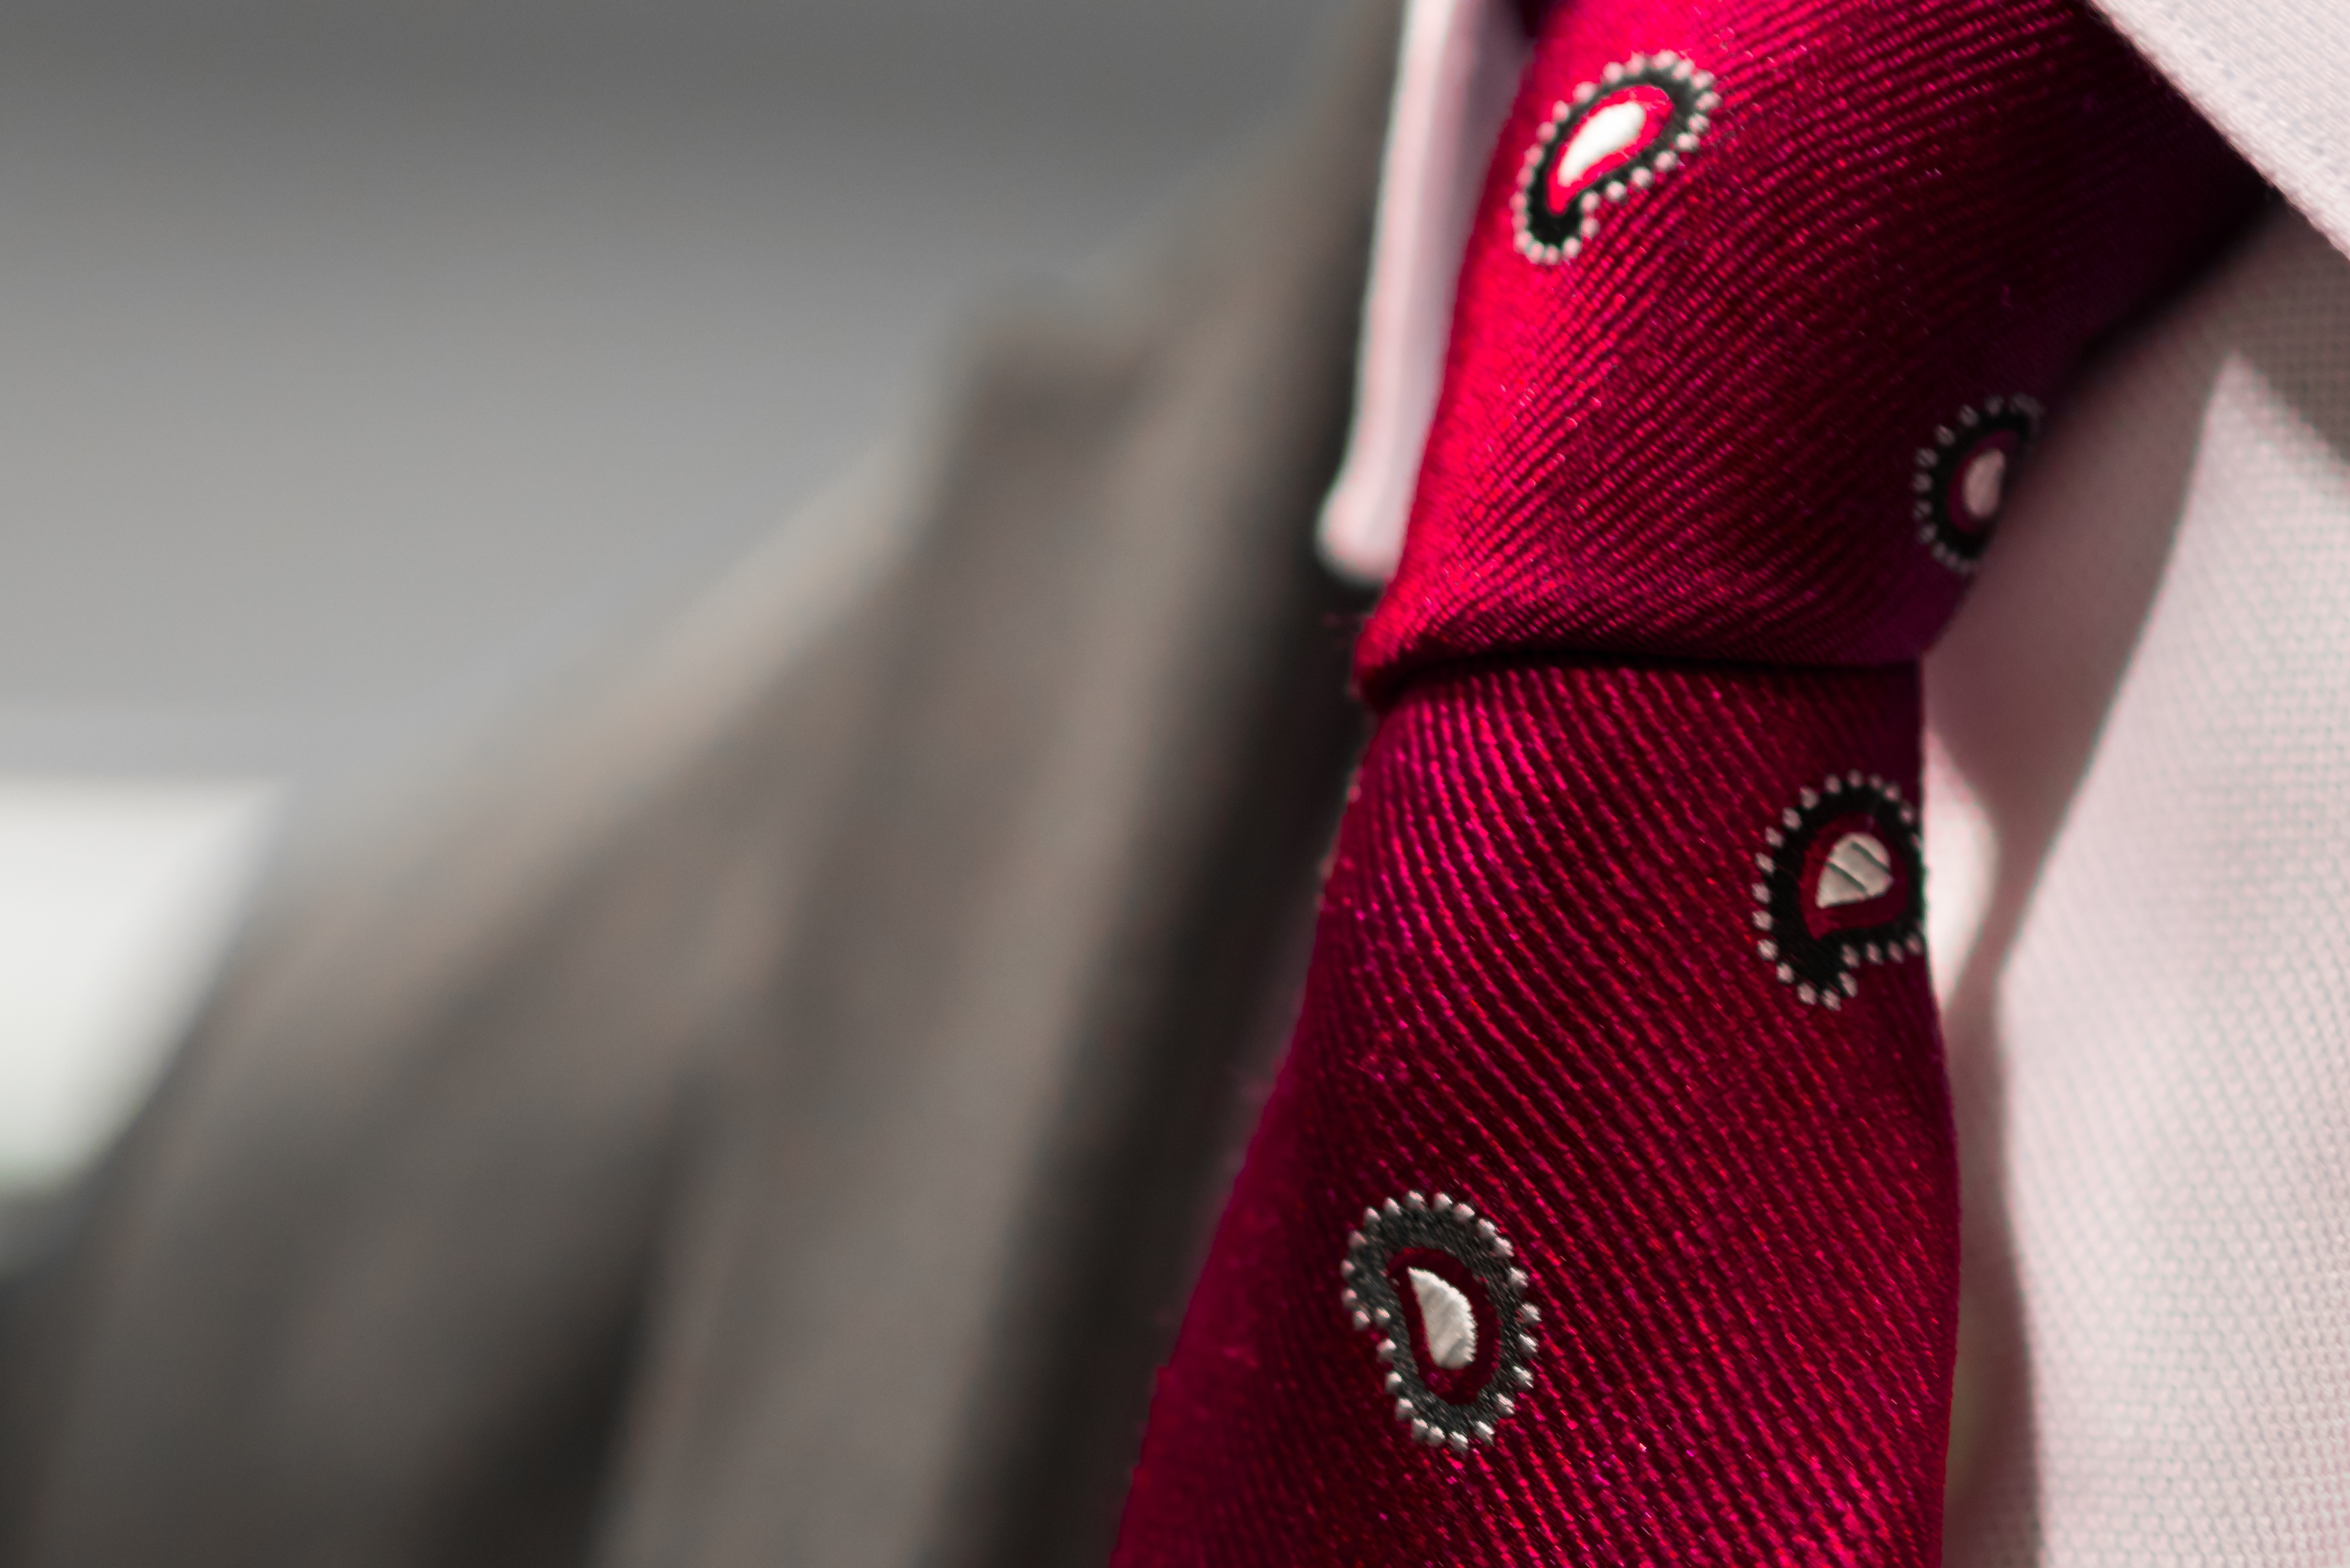
hand, suit, leg, pattern, finger, red, tie, business, black, pink, arm, luxury, design, footwear, elegant, class, elegance, fashion accessory